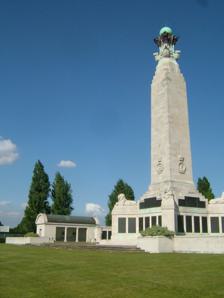
Building: Chatham Naval Memorial
Country: United Kingdom
Year built: 1920
Large obelisk in Chatham, Kent, England Chatham Naval Memorial Commonwealth War Graves Commission Chatham Naval Memorial For members of the Royal Navy who died during the First and Second World War and have no known grave Unveiled 26 April 1924 Designed by Robert Lorimer Commemorated 18,621 Statistics source: Cemetery details . Commonwealth War Graves Commission . Chatham Naval Memorial is a large obelisk situated in the town of Chatham, Kent , which is in the Medway Towns . The memorial is a feature of the Great Lines Heritage Park . The huge expanse of the Great Lines was in its own right a layer of defence to protect Chatham Dockyard from attack. History Chatham was a principal manning port of the Royal Navy during the First World War and thus was dedicated as the site of one of three memorials to sailors, airmen and marines of the Royal Navy who lost their lives during the conflict but who have no known grave. The other memorials were situated at Portsmouth and Plymouth . The obelisks were designed by Sir Robert Lorimer and the one at Chatham originally contained 8,515 names.  They include two Victoria Cross recipients, Skipper Thomas Crisp ( Merchant Marine ), and Major Francis John William Harvey ( Royal Marines Light Infantry ), besides poet Flight Commander Jeffery Day ( Royal Naval Air Service ) and England rugby international, Surgeon James (Bungy) Watson . Of the three obelisks, Chatham's is the only one sited on a hill, making it visible over a wide area. It is made of Portland stone with bronze plaques. It has steps up to a plinth with inscription plaques, and projecting corners with reclining lions, beneath a stepped base to the obelisk, which has a stepped top to an elaborate finial with corner ships prows and bronze supports to a ball. Over 30,000 people attended the unveiling by the Prince of Wales (the future Edward VIII ) on 26 April 1924. After the Second World War and its consequent loss of life, the decision was made to expand the three memorials and so the Chatham Naval Memorial was created from the 'Chatham Obelisk' and was given a surround designed by Sir Edward Maufe which contains 10,098 additional names from the later conflict. The surround is also made of Portland Stone, with bronze plaques. It has two pavilions; north and south which look out towards Chatham. Along the surround are four Portland Stone statues of sailors. The Extension was unveiled by the Duke of Edinburgh on 15 October 1952 Those commemorated from the Second World War include posthumous Victoria Cross recipient Captain Edward Fegen and war artist Eric Ravilious . It is maintained by the Commonwealth War Graves Commission . It became a listed building in 1996, and was upgraded to Grade I in May 2016 for the centenary of the Battle of Jutland . The memorial featured prominently in the 1996 novel Last Orders by British author Graham Swift , as did the Medway Towns .  The novel was adapted into a film and directed by Australian director Fred Schepisi and starred inter alia Sir Michael Caine , Bob Hoskins , Ray Winstone , Sir Tom Courtenay and Helen Mirren .  The memorial featured in a number of scenes. See also Plymouth Naval Memorial Portsmouth Naval Memorial Grade I listed war memorials in England References